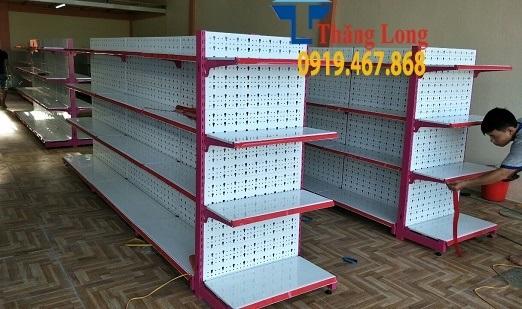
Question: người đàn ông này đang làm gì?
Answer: người đàn ông này đang đo kệ